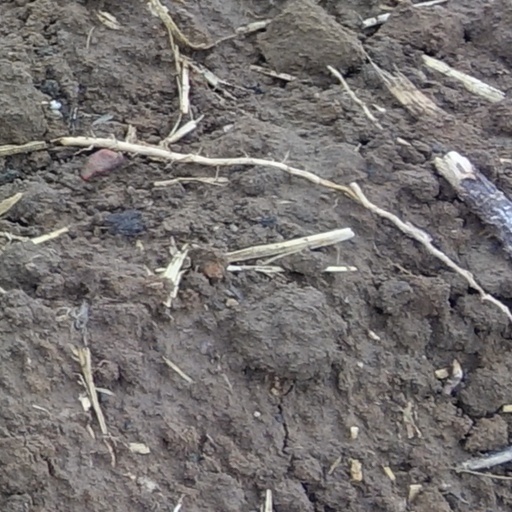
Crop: wheat